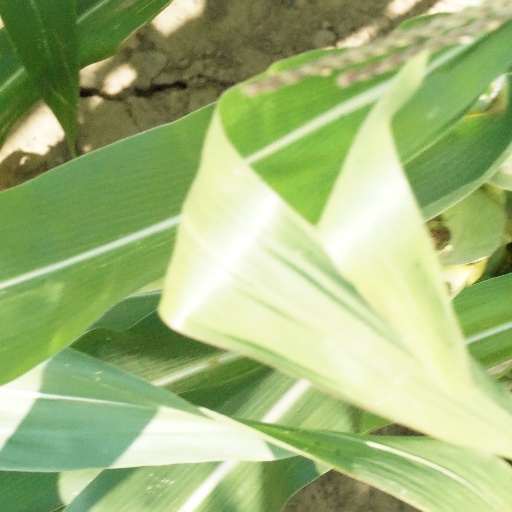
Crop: maize; corn